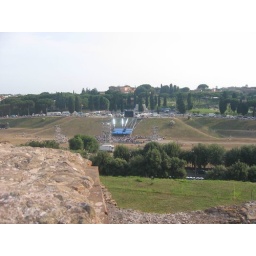
We watched the 2006 world cup games in the same field the night before - Circo Massimo